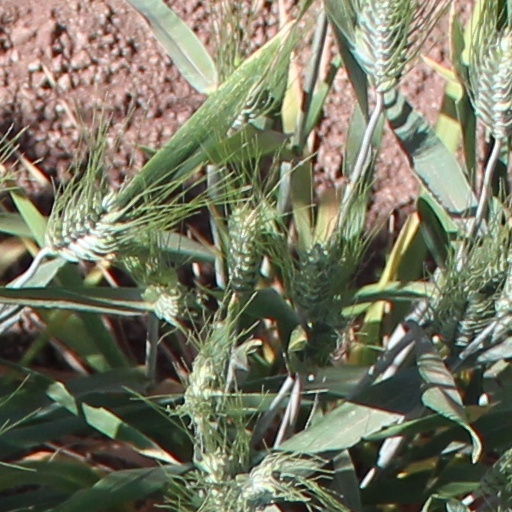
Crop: wheat